2019 SEA Games

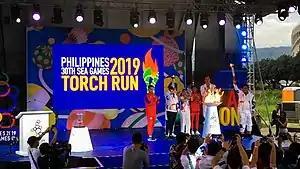
The Cebu leg of the torch run for the 2019 Southeast Asian Games, November 16, 2019.

The design of the official torch for the games was designed by Filipino metal sculptor Daniel dela Cruz The torch was inspired from the sampaguita ("Jasminum sambac") the Philippines' national flower and the hammered portions of the object represents the rays of the Philippine flag's sun. According to the organizers, the sun symbolizes "unity, sovereignty, social equality, and independence" aside from sharing the same symbolism of the sun of the Philippine flag. The torch weighs about 1.5 kilograms, not too heavy for the torch bearer. The torch was officially unveiled on August 23, 2019, at the Philippine International Convention Center in Pasay during the 100-day countdown to the games.